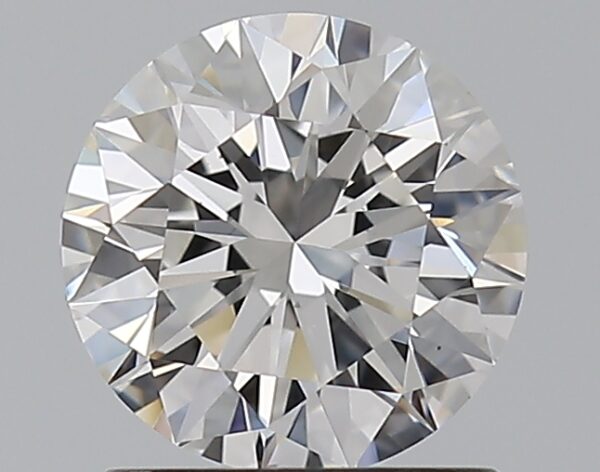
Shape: round
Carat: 1.03
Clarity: VS1
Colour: E
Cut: EX
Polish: EX
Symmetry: EX
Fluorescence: F
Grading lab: GIA
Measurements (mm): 6.46 x 6.5 x 3.99